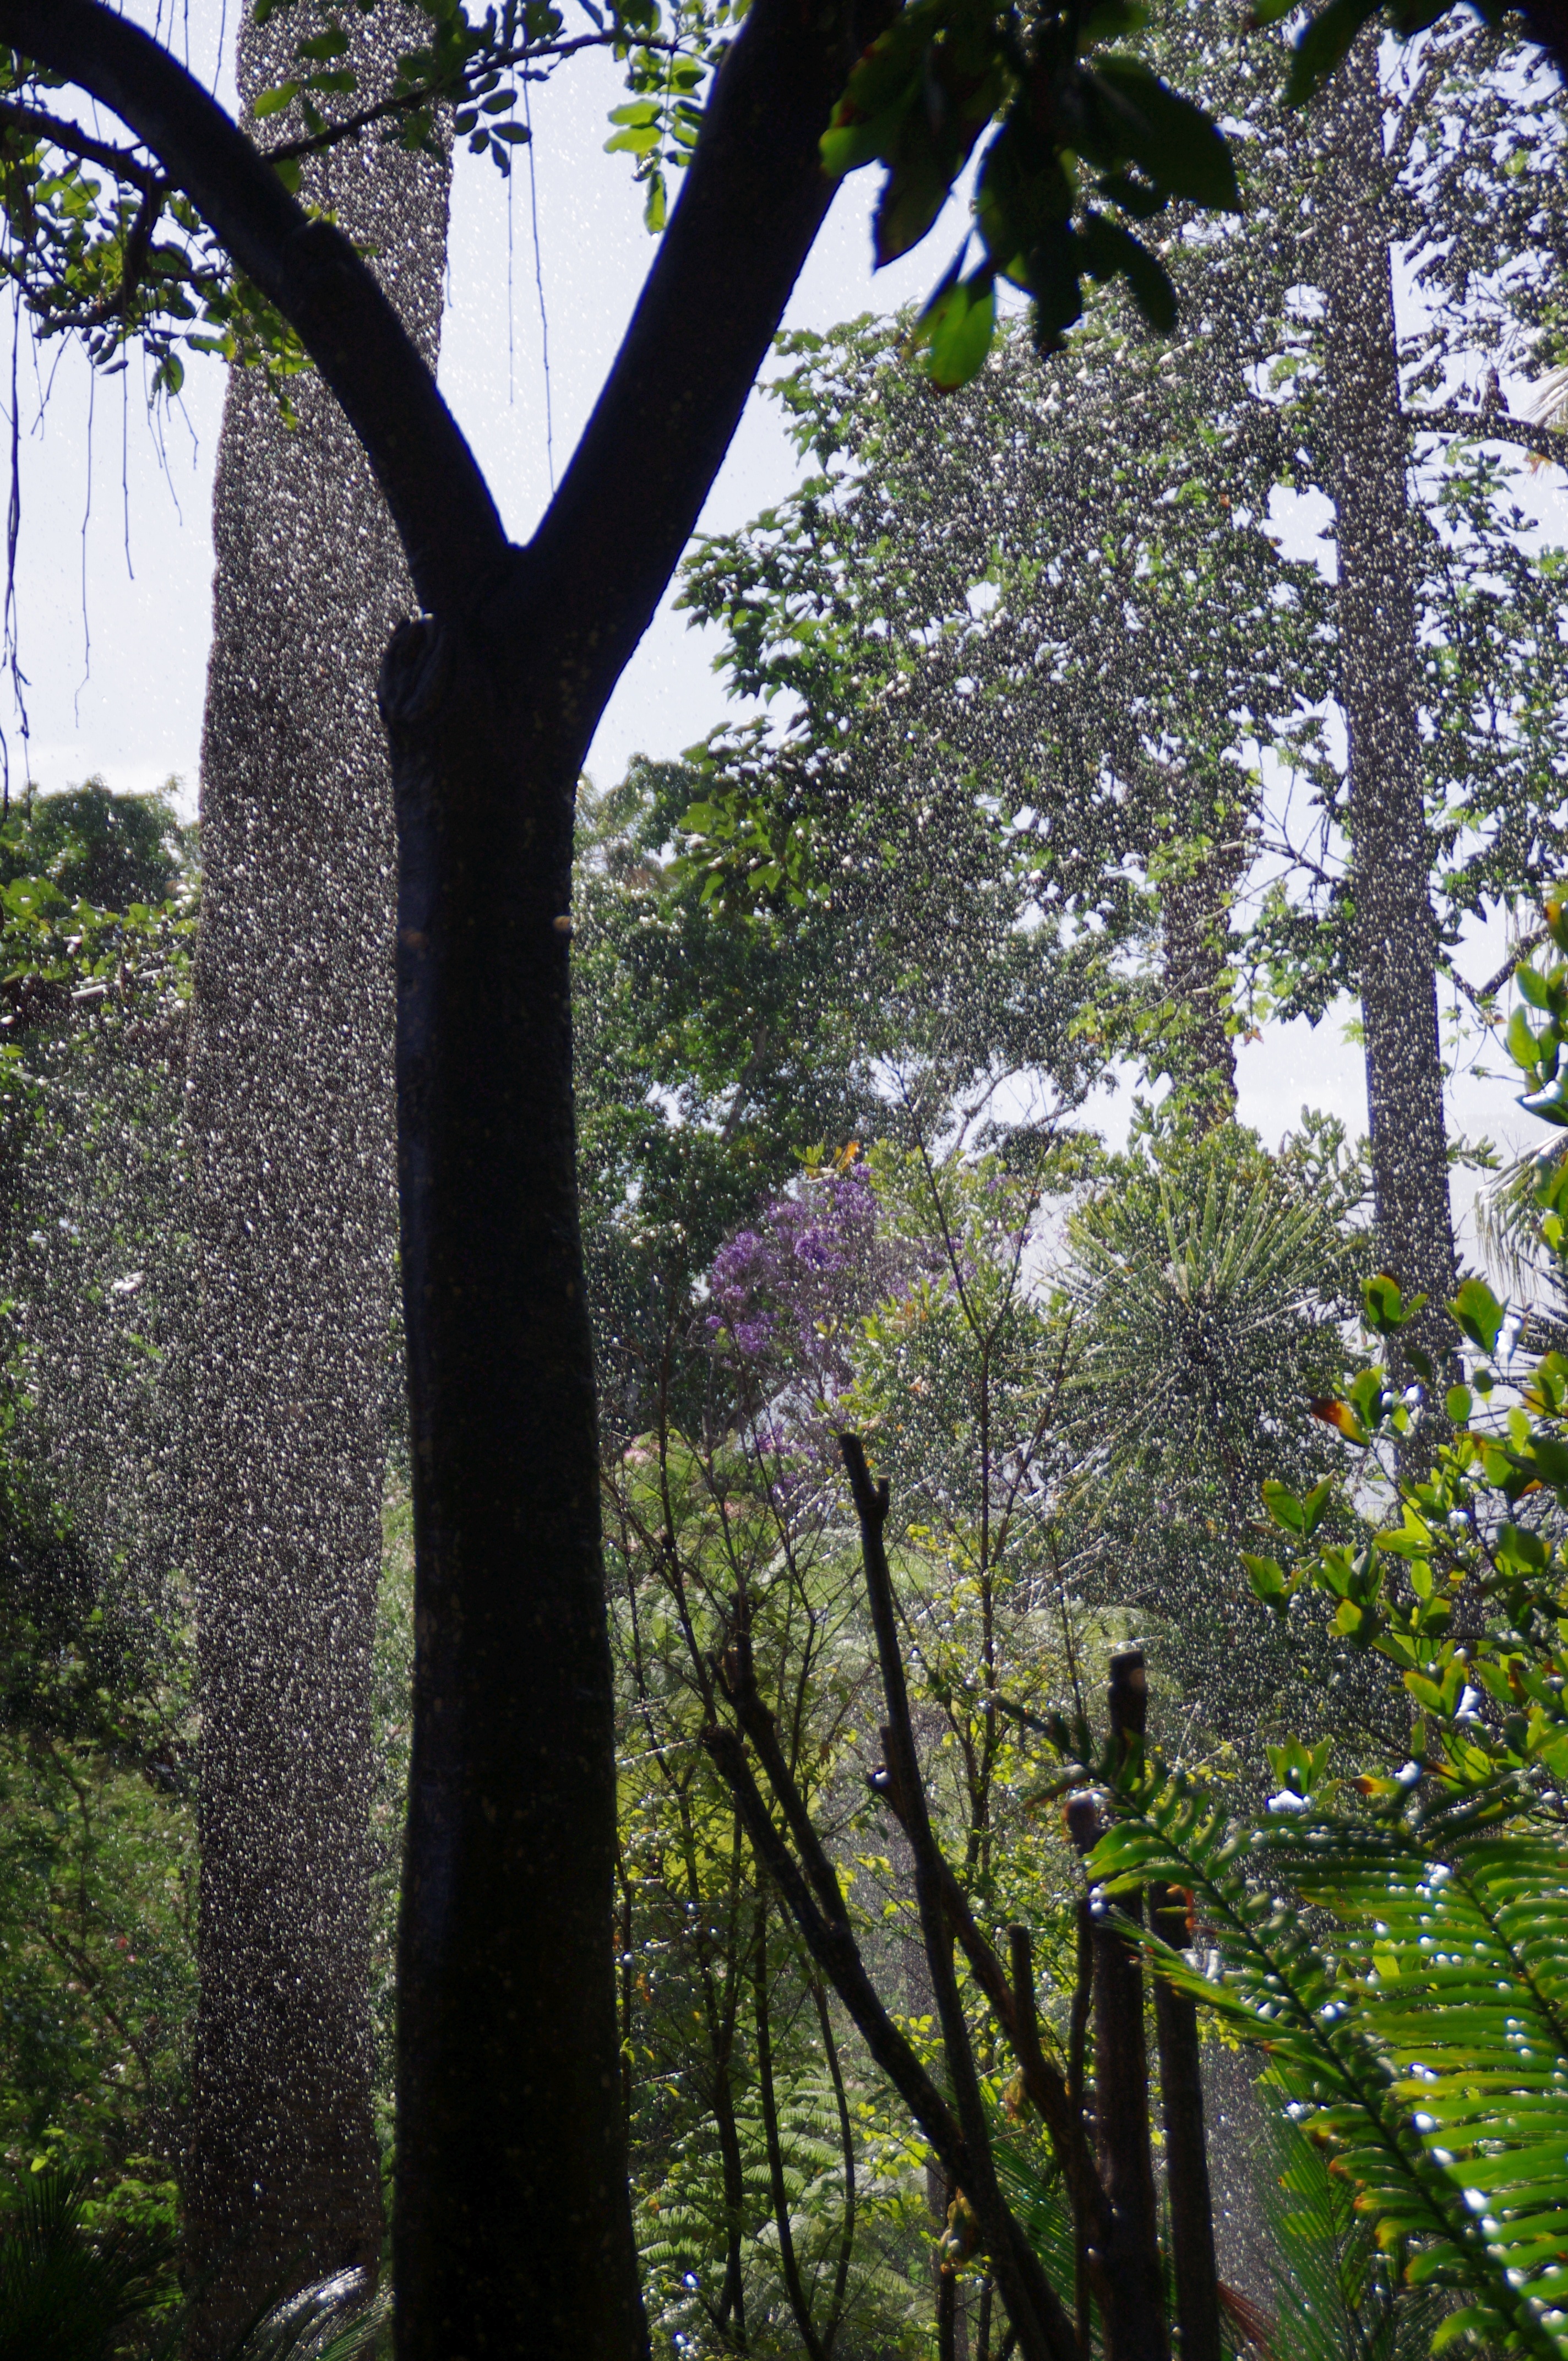
tree, nature, forest, branch, plant, sunlight, rain, leaf, flower, raindrop, green, autumn, park, fresh, botany, garden, flora, drip, trees, shrub, rainforest, woodland, mood, tropics, ecosystem, green leaves, flowering plant, woody plant, land plant